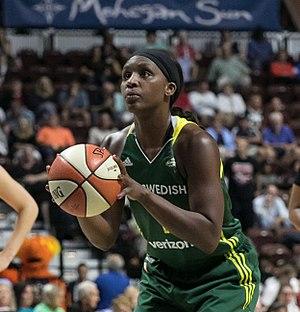
Crystal Langhorne est une joueuse américaine de basket-ball. Elle évolue avec l'équipe WNBA des Mystics de Washington.